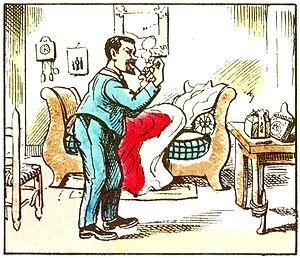
Une chambre à coucher, ou plus usuellement chambre, est la pièce d'une habitation destinée à assurer le sommeil ou le repos de l'habitant, et qui comporte en principe au moins un lit.